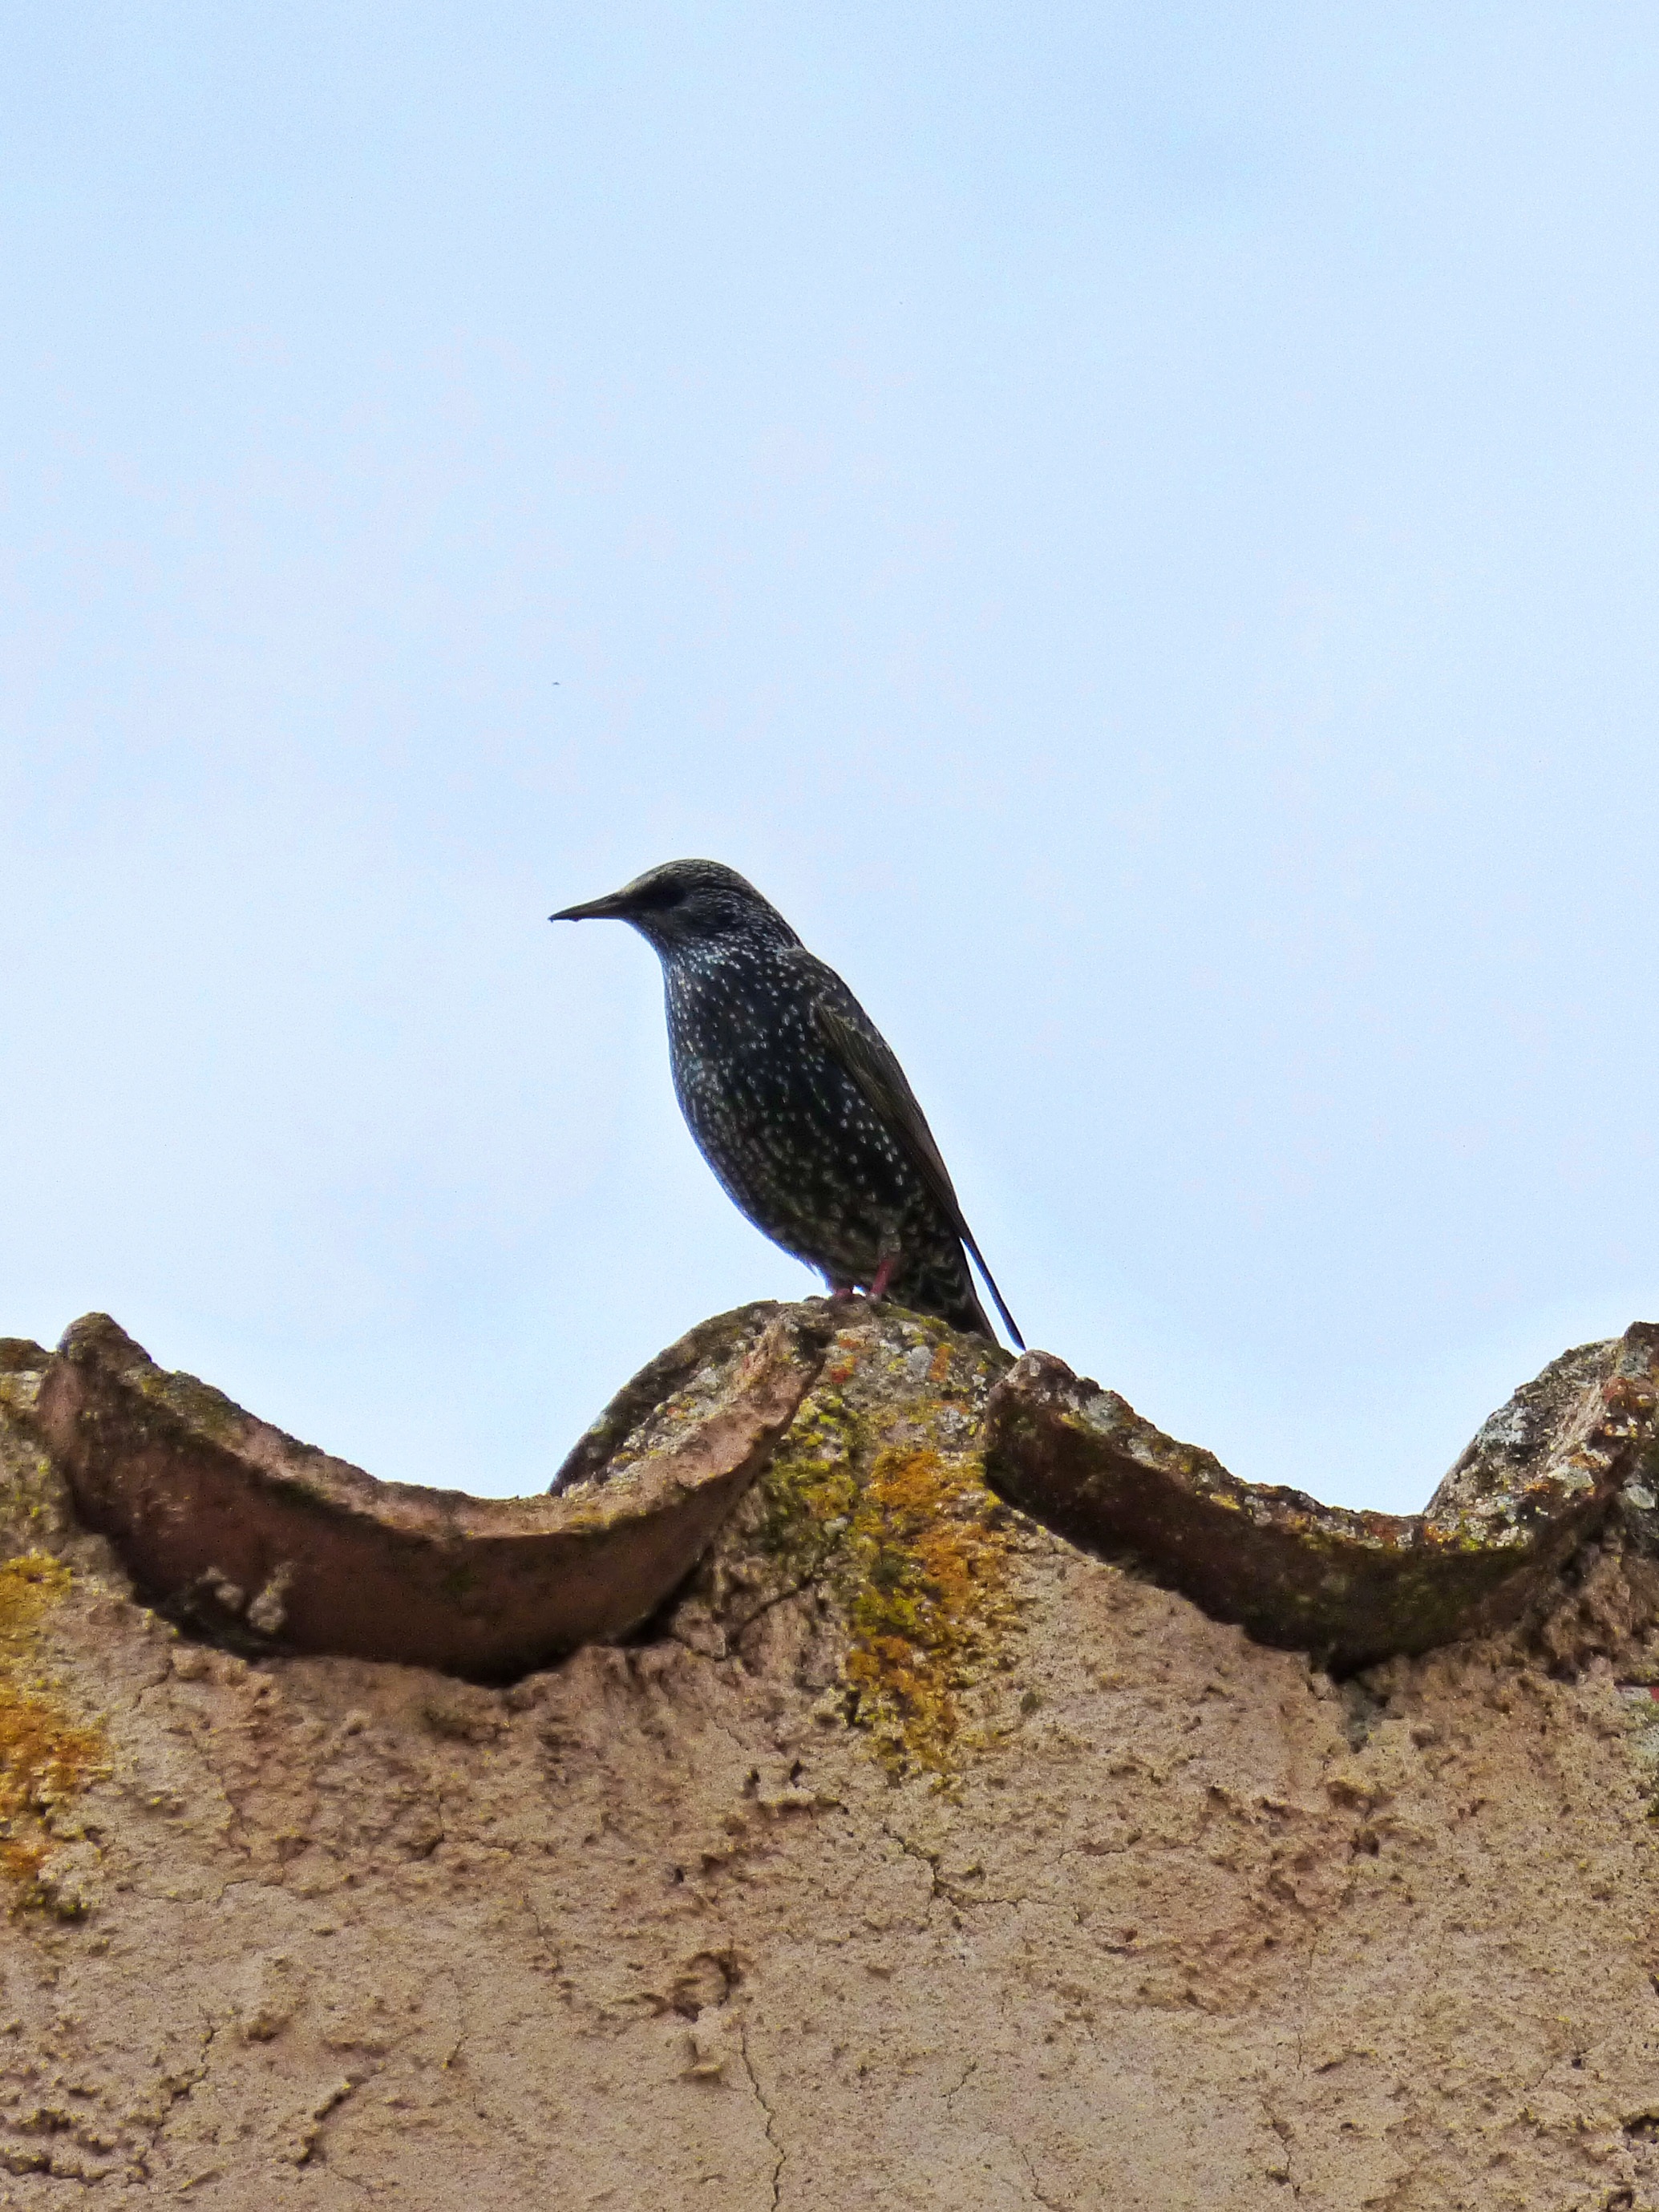
bird, sky, roof, wildlife, fauna, vertebrate, texas, starling, perching bird